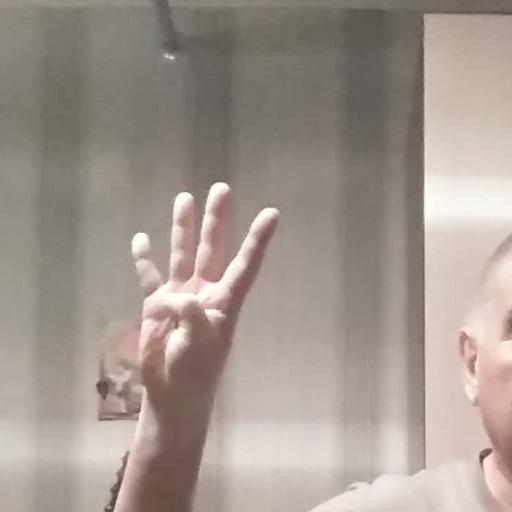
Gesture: four